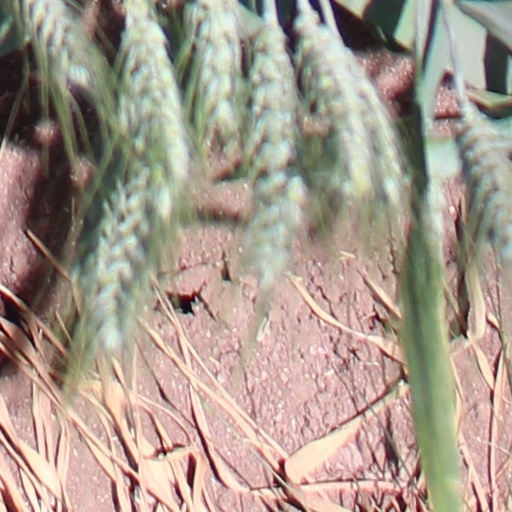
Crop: wheat